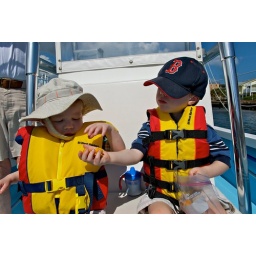
The brothers McLeod prepare to set sail in their matching lifevests. Goldfish are a must for every boat ride.